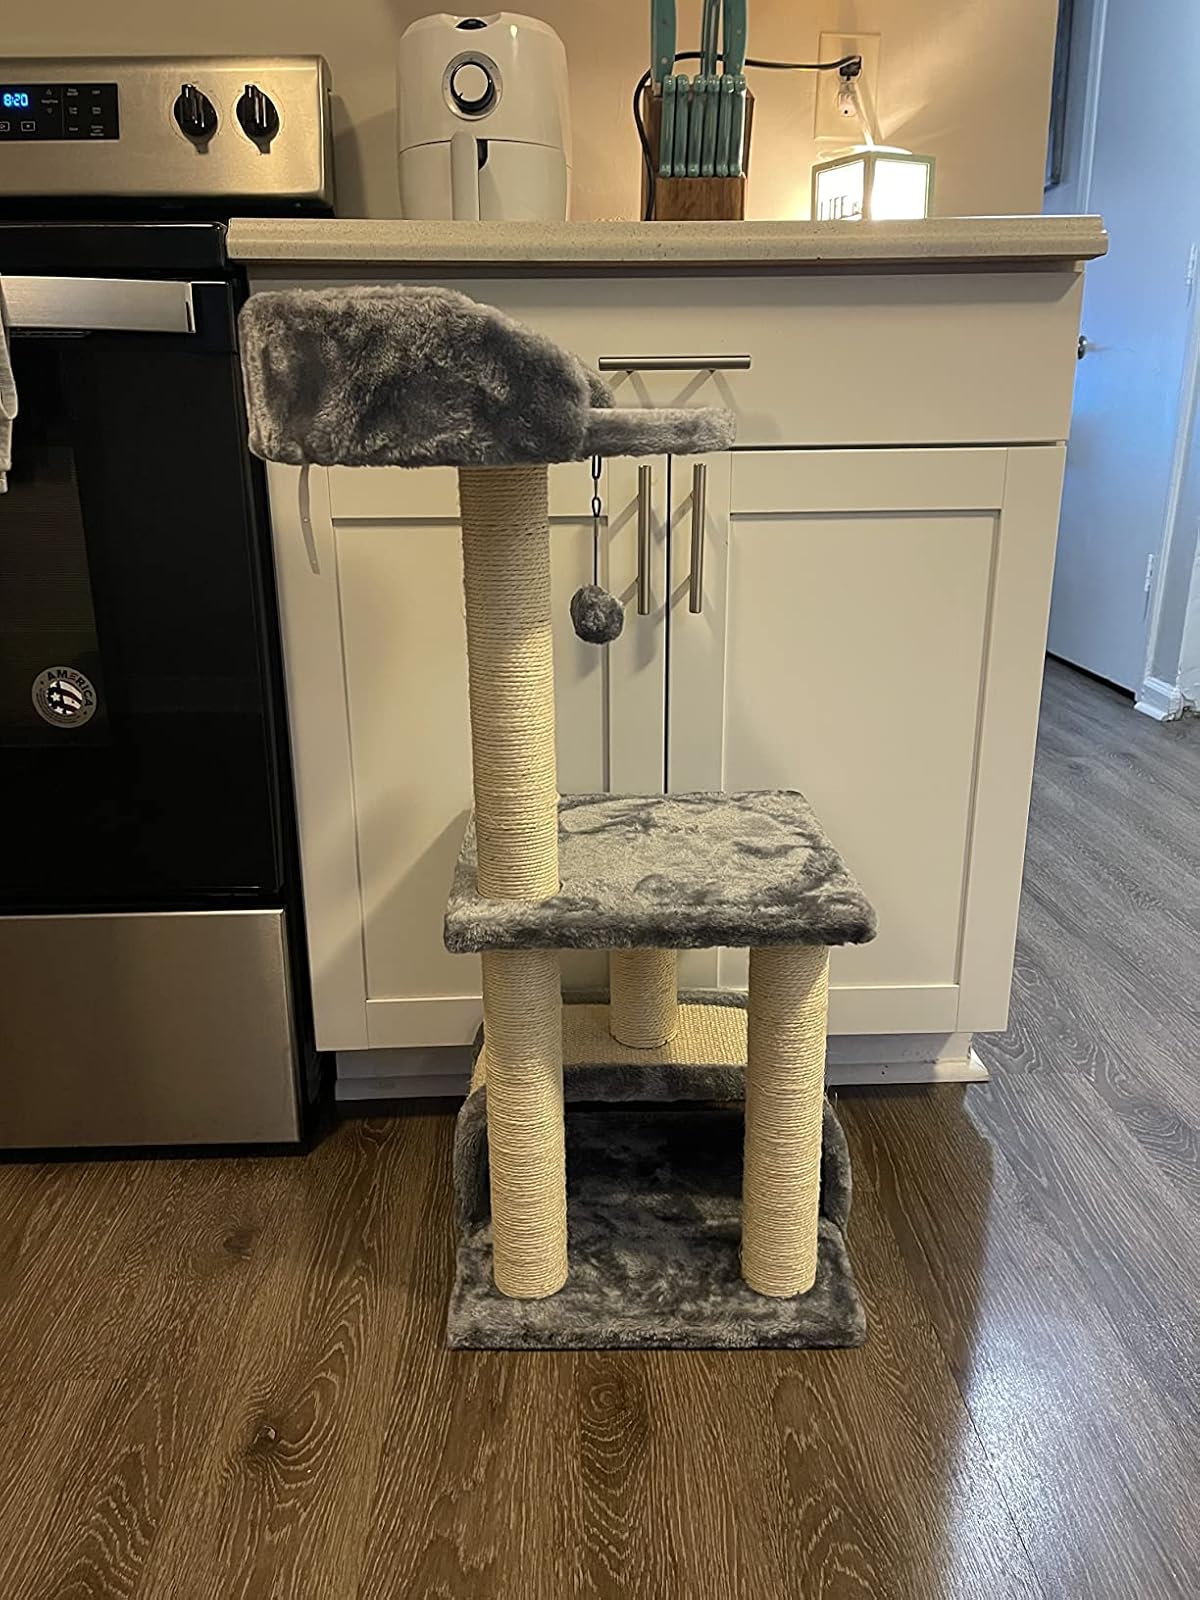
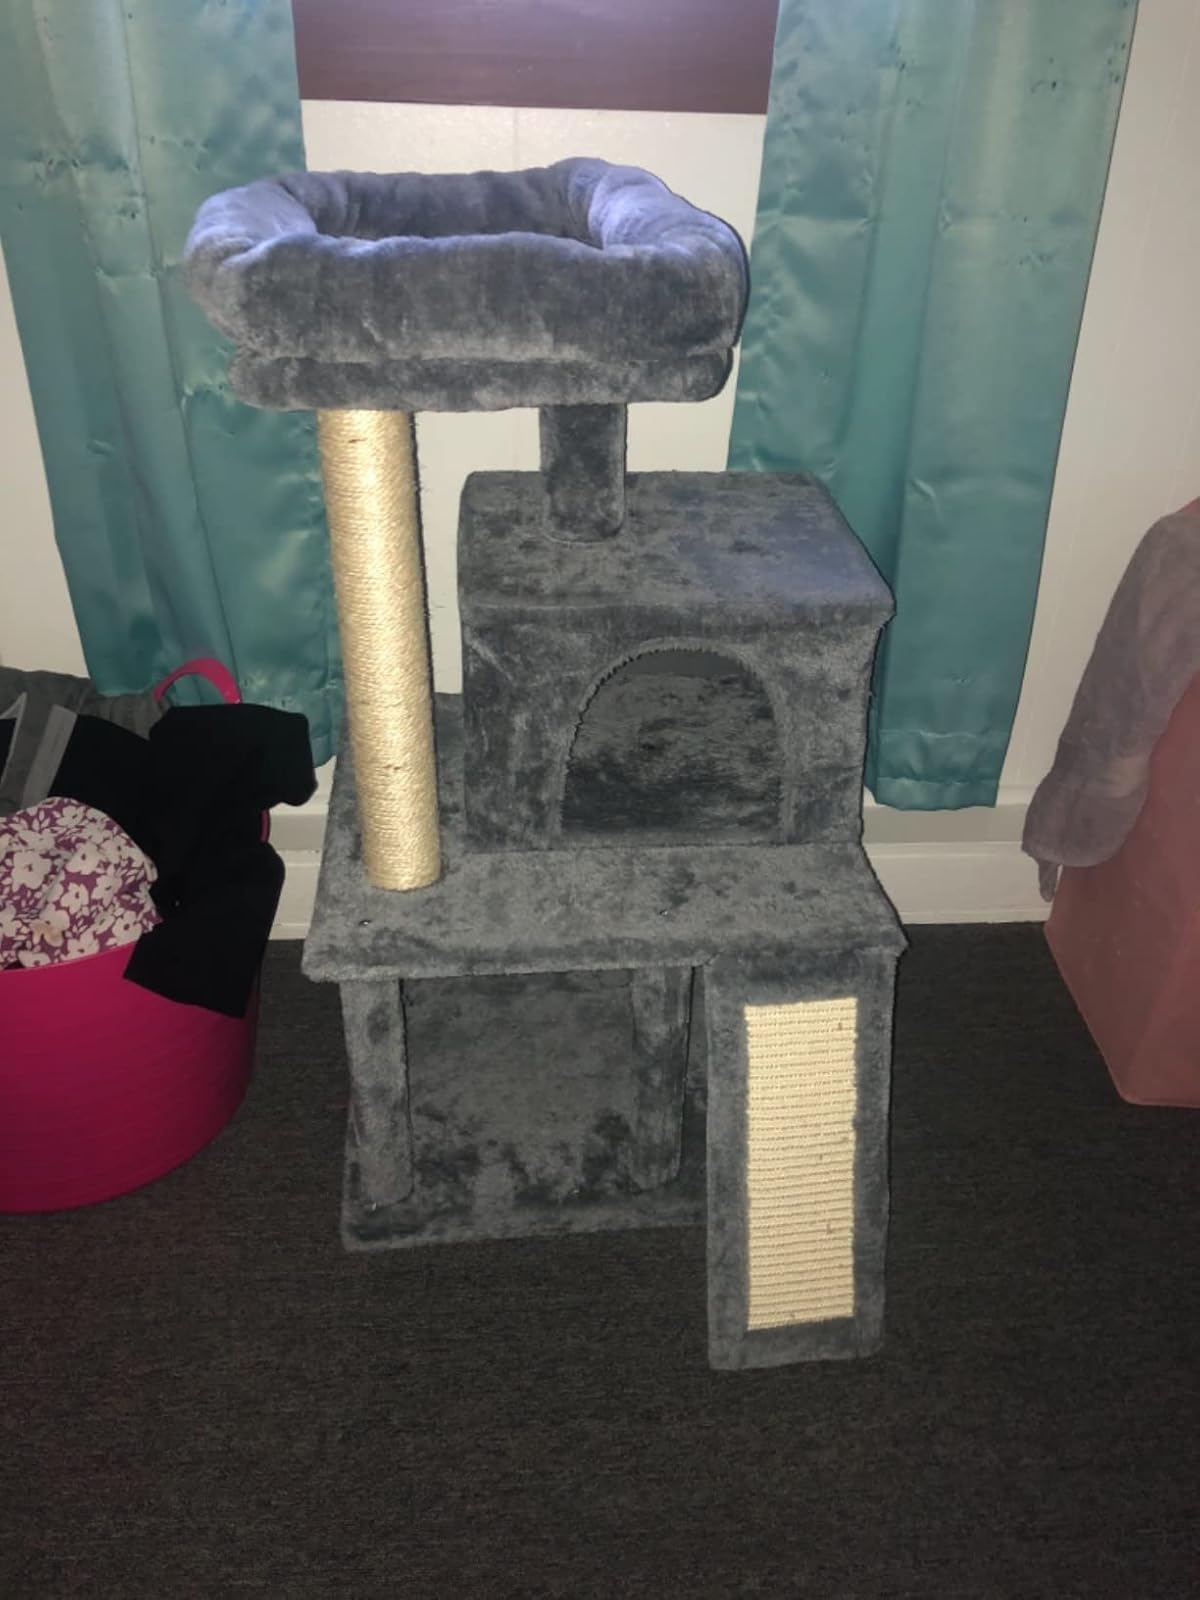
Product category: items_cat tree
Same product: no